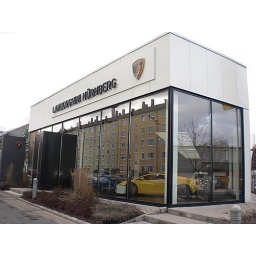
the lamborghini dealer in my hometown , attached to a audi dealer , yellow balboni gallardo in the window